Mary Cecilia Bailly

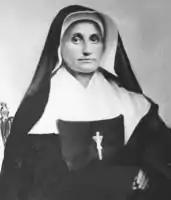

Mother Mary Cecilia Bailly, S.P., (June 2, 1815 – August 2, 1898) was the Superior General of the Sisters of Providence of Saint Mary-of-the-Woods, Indiana from 1856 to 1868, directly succeeding the congregation's foundress Saint Mother Theodore Guerin. During her time in office, she began rebuilding the Academy (now Saint Mary-of-the-Woods College) and sent Sisters of Providence to staff military hospitals in Indianapolis and Vincennes, Indiana during the American Civil War.